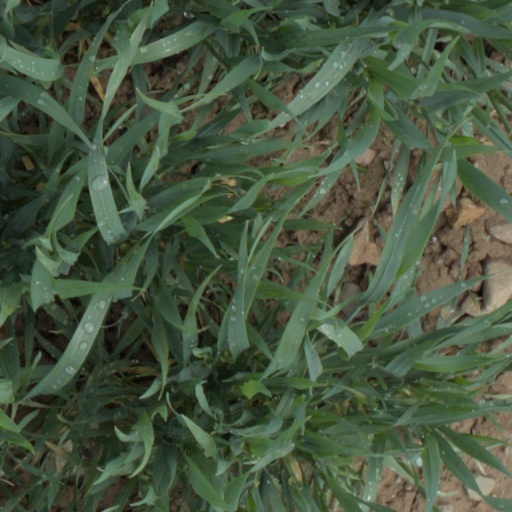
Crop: wheat